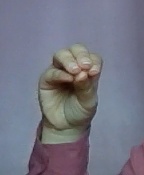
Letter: ha